Geoff Campbell

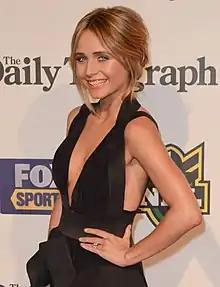
Tessa James played Geoff's love interest Nicole Franklin.

Geoff became involved in "a sordid love triangle" with Melody and Nicole, which left viewers guessing which girl he would end up with. Geoff and Nicole eventually began dating. James thought Nicole was the one for Geoff, but Geoff might not be the one for Nicole. Lewis believed that his character had "deep feelings" for Nicole. During an interview published in "Inside Soap", James said Geoff and Nicole were complete opposites, but it worked in their favour. She called their relationship "fiery" and thought they had been through a lot together. Lewis commented that Geoff and Nicole were very similar in some of their traits, as they were both stubborn and opinionated. He told Jason Herbison that when Geoff first started dating Nicole, he had a lot of parents and grandparents tell him that Geoff should be with Melody instead, because Nicole was not a good influence. James believed that if Geoff and Nicole broke up, they would still stay good friends. While Lewis added that as long as Geoff and Nicole wanted to be together, they could work through anything.